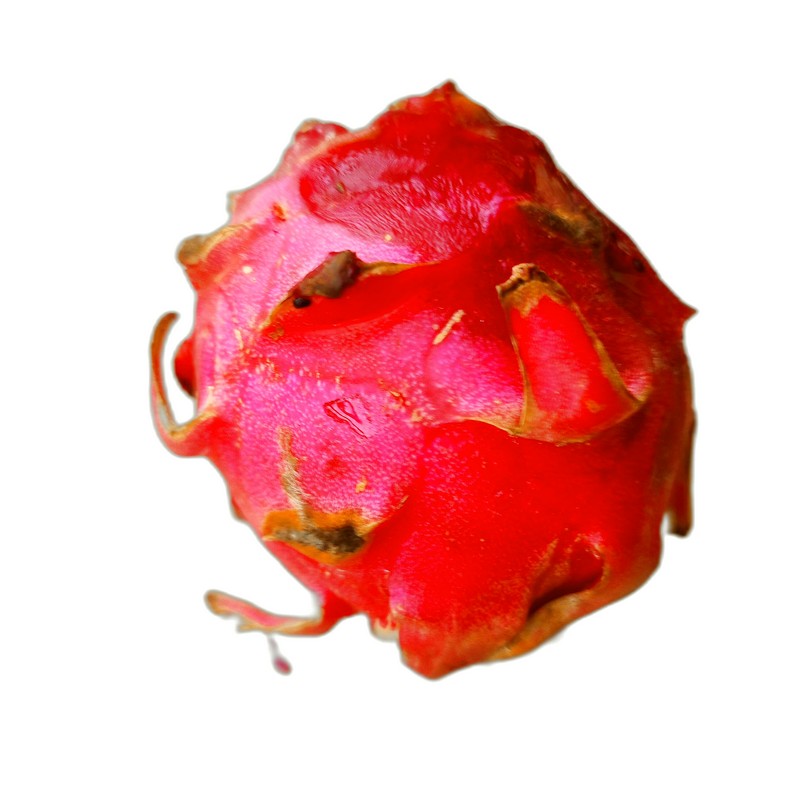
Label: Defect Dragon Fruit